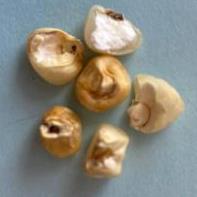
Maize quality: Bad